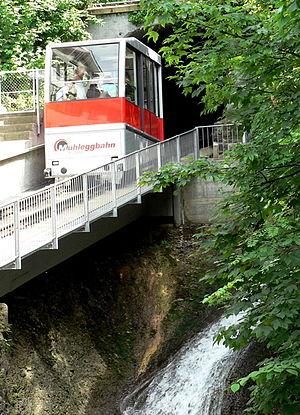
La Suisse, pays au relief tourmenté, possède un grand nombre de funiculaires, moyen de transport idéal pour vaincre de fortes déclivités.